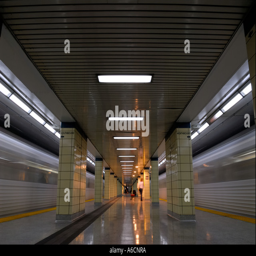
coming and going trains speeding by on the underground subway